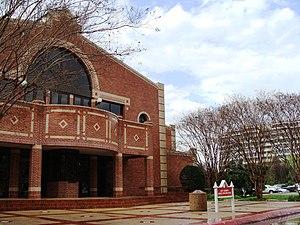
L'université du Verbe incarné est une université privée catholique américaine située à San Antonio au Texas.